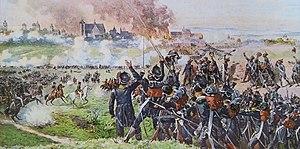
Napoléon défilant sur le front des troupes à Ratisbonne, le 23 avril 1809. Blessé au pied par une balle tirée depuis la forteresse, l'Empereur parcourt les lignes de siège à cheval et est acclamé par ses soldats, qui s'inquiétaient de la dangerosité de sa blessure. Typogravure d'après une aquarelle de Felician Myrbach, extraite de l'ouvrage de William M. Sloane, Life of Napoleon Bonaparte, volume III, New York, The Century Co., 1896.
La bataille d'Eckmühl se déroula les 21 et 22 avril 1809 à Eckmühl en Bavière, et opposa les troupes françaises et alliées dirigées par Napoléon Iᵉʳ à l'armée autrichienne commandée par l'archiduc Charles. Elle se solda par une victoire majeure de l'Empereur sur les Autrichiens.